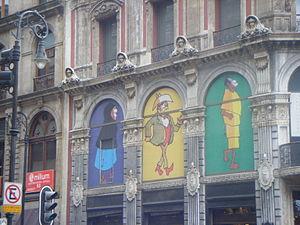
Personnages de Rius. Museo del Estanquillo, Mexico.
Eduardo del Río, dit Rius, est un dessinateur et écrivain mexicain.